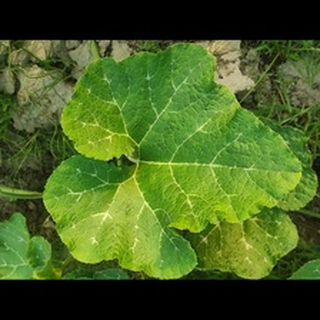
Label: healthy_pumpkin